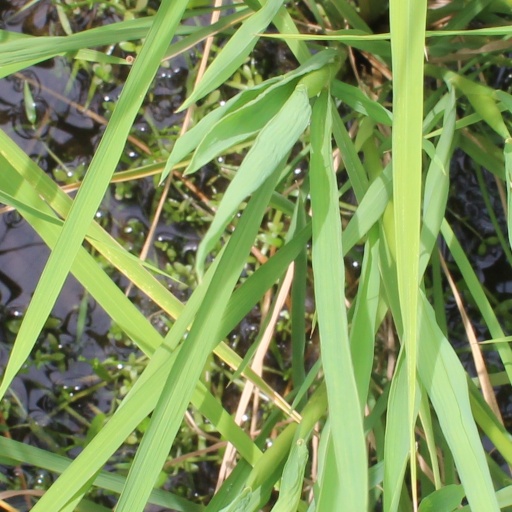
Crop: rice